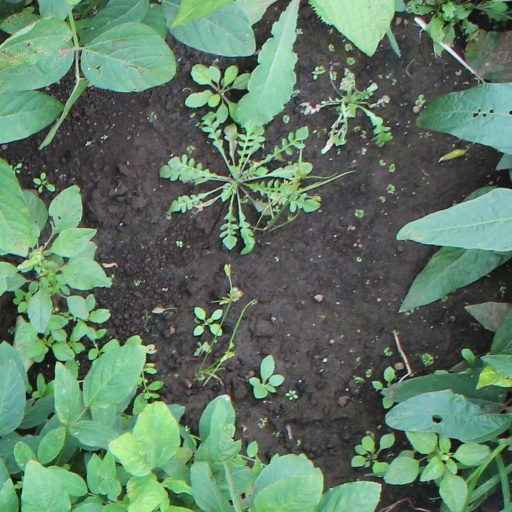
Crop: soybean